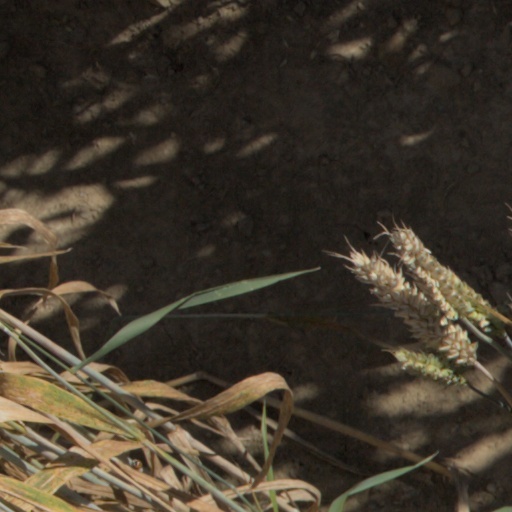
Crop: wheat